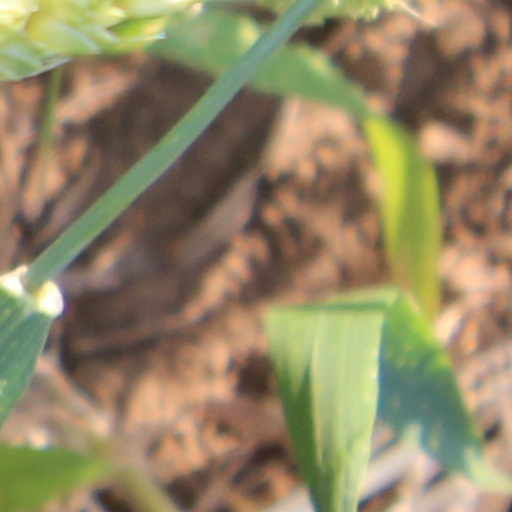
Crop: wheat